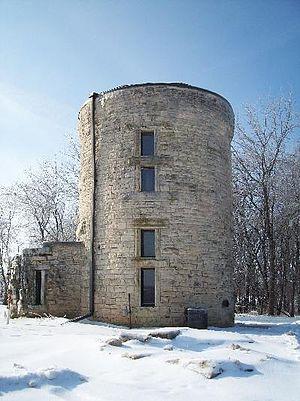
Le district historique de Stone City est un secteur historique situé aux États-Unis à Stone City dans le comté de Jones. Il est inscrit au Registre national des lieux historiques en tant que district historique en novembre 2008. Les édifices de Stone City inscrits sont tous bâtis en pierre calcaire d'Anamosa que l'on trouve dans les carrières de Stone City et des environs. Ils datent de 1870 à 1913.